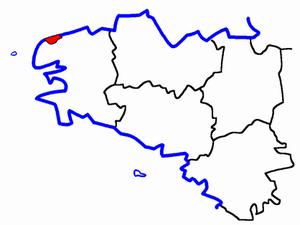
Le canton de Lannilis est une division administrative française, située dans le département du Finistère et la région Bretagne.